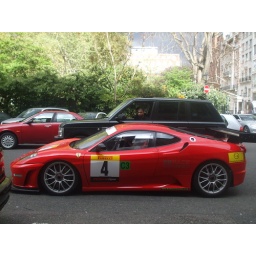
Yep, non road legal Ferrari 430 Challenge racing car in London.